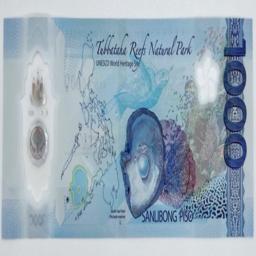
Label: 1000_New_Back